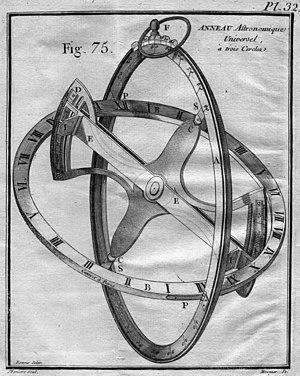
Anneau équinoxial universel à trois cercles.
Un anneau astronomique dit aussi anneau équinoxial universel suivant sa morphologie ou l'époque de son usage est un ancien instrument astronomique portatif dont la fonction principale est d'indiquer l'heure aux étoiles et plus particulièrement au Soleil. Cet instrument auto-orientable à l'usage est classé parmi les cadrans solaires de hauteur ; il est relativement précis, mais difficile d'emploi.